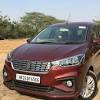
Vehicle type: Cars